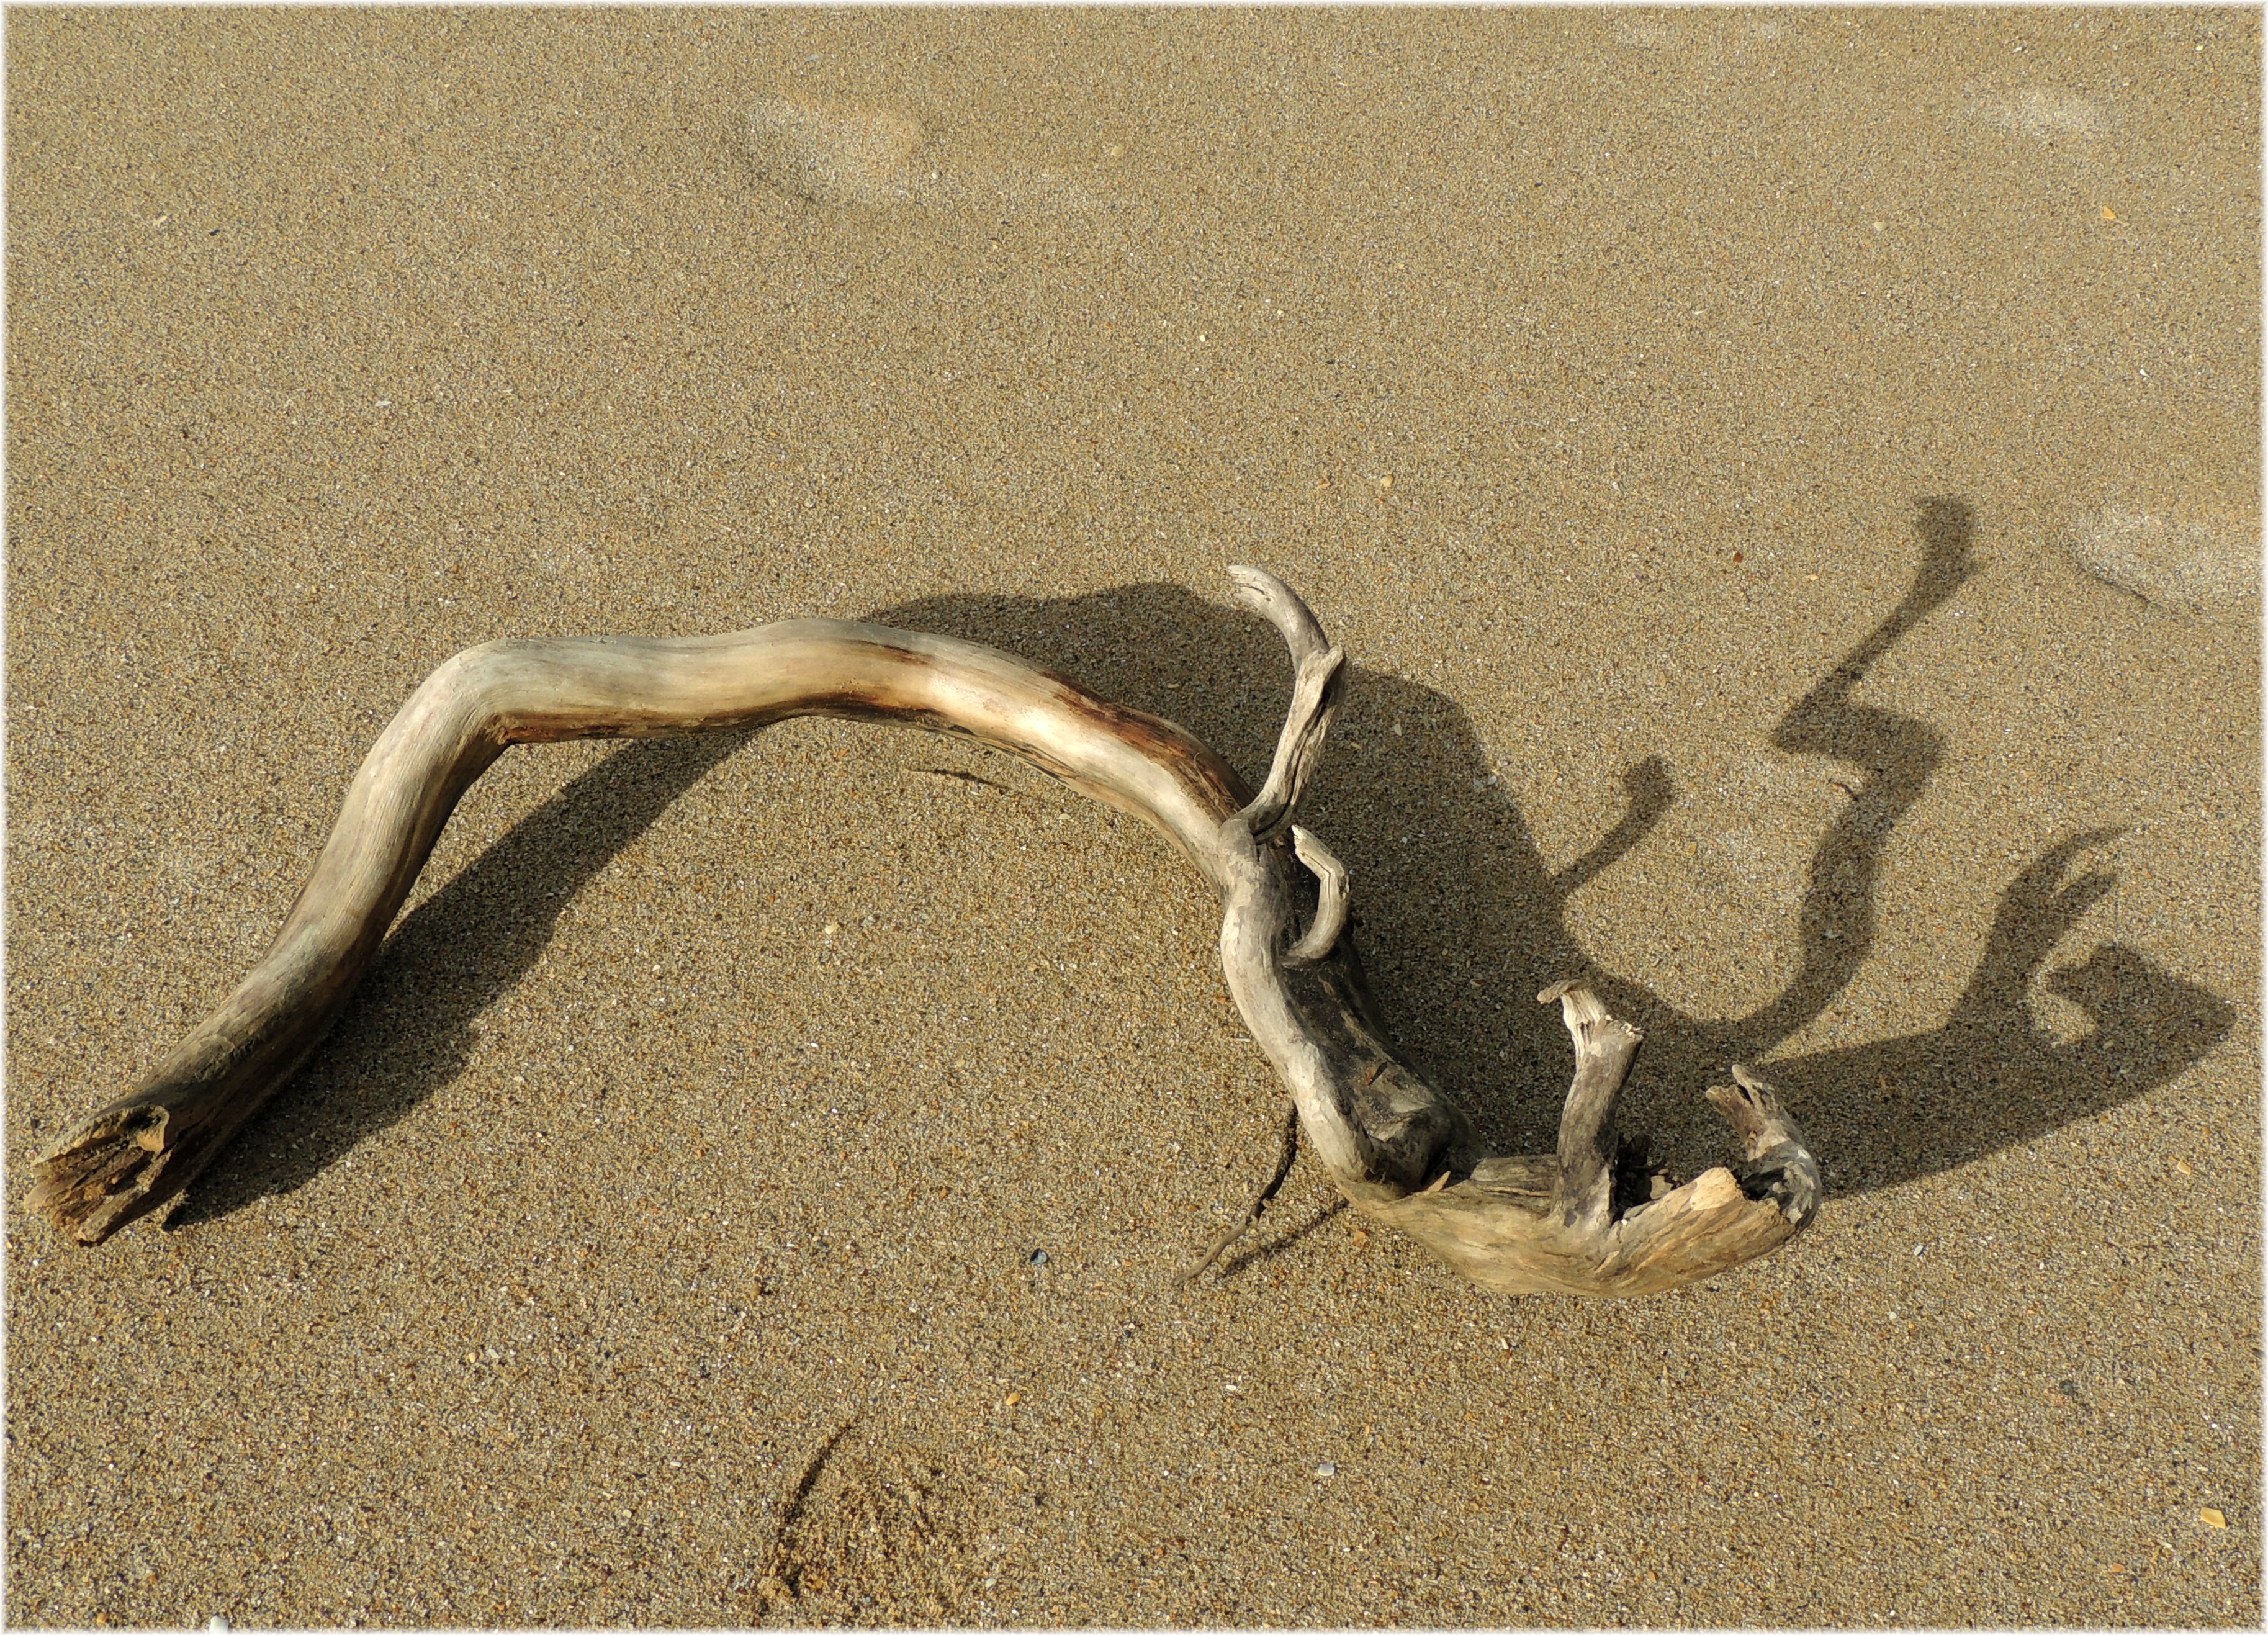
bird, wood, fauna, sculpture, art